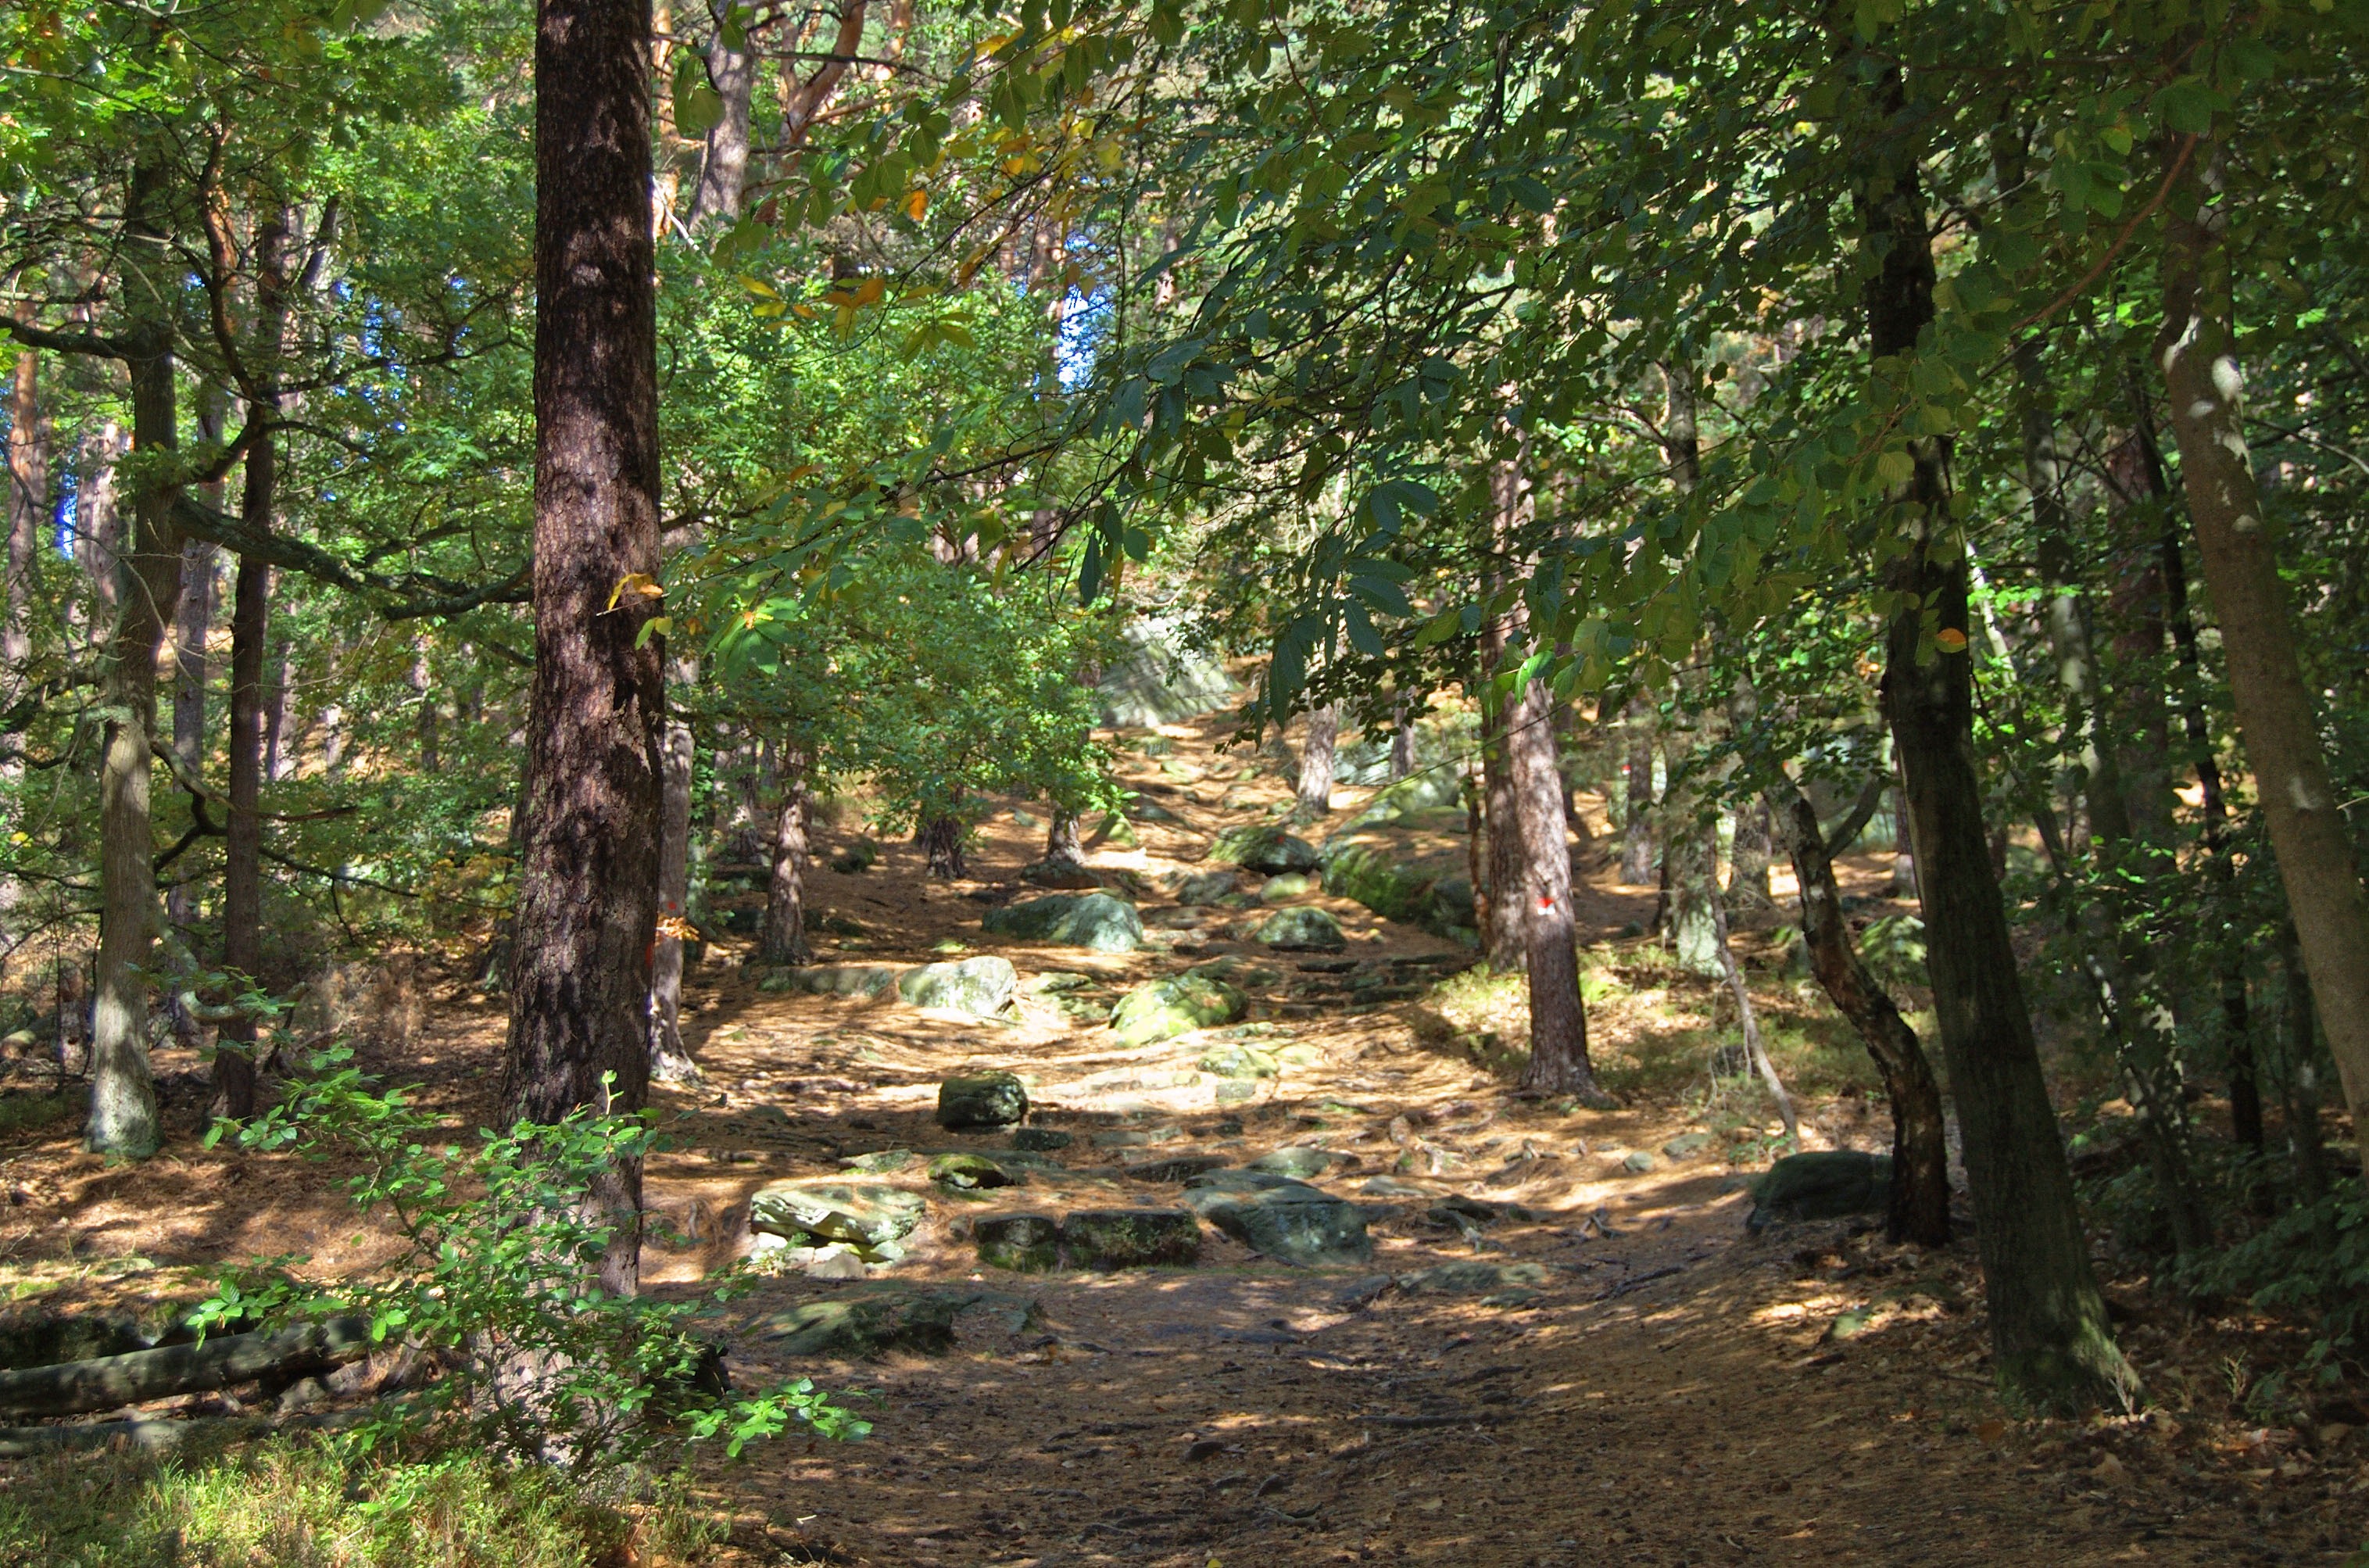
tree, forest, wilderness, hiking, trail, leaf, walk, green, jungle, hike, autumn, lonely, trees, leaves, rainforest, deciduous, woodland, habitat, away, ecosystem, rhineland palatinate, palatinate forest, biome, old growth forest, neustadt an der weinstra e, bavaria germany, natural environment, temperate broadleaf and mixed forest, temperate coniferous forest